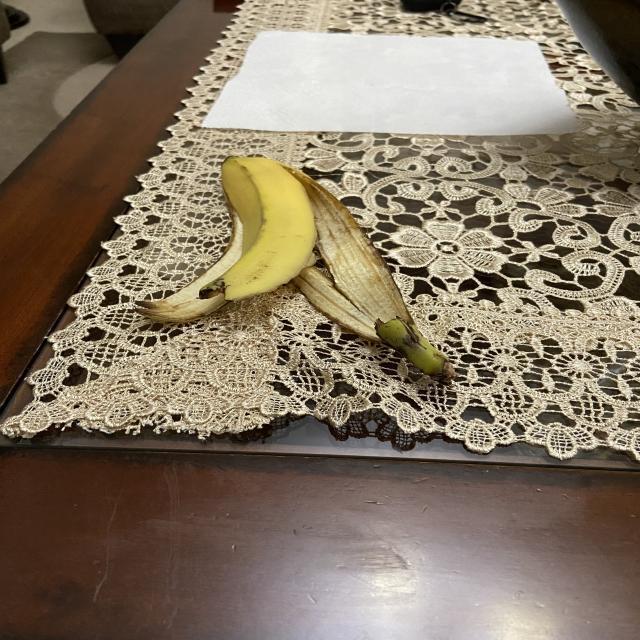
Label: bananas